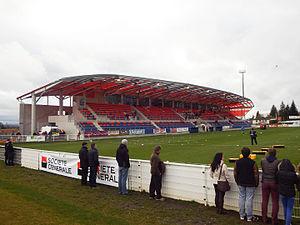
Aurillac est une ville française située au centre du Massif central, dans le département du Cantal dont elle est la préfecture, en région administrative Auvergne-Rhône-Alpes.
Le stade Jean-Alric est un stade de rugby à XV situé sur le boulevard Louis-Dauzier à Aurillac. Cette enceinte qui est utilisée par le Stade aurillacois compte 7 908 places assises et un total de 9 000 places.